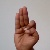
The image shows a hand gesture representing the letter 'F' in Indian Sign Language.